Izabella Cywińska

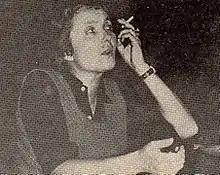
Cywińskain

Maria Izabella Cywińska-Michałowska (25 March 1935 – 23 December 2023) was a Polish theatre and film director and film critic. She was the director of the Wojciech Bogusławski Theatre in Kalisz (1970–1973), the director of the New Theatre in Poznań (1973–1989) and, later, the artistic director of the Ateneum Theatre in Warsaw (2008–2011). In the years 1989–1991 she served as the Polish Minister of Culture and Art.